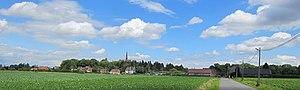
Froyennes
Froyennes [fʁwajɛn] est une section de la ville belge de Tournai, située en Wallonie picarde et en Flandre romane dans la province de Hainaut.